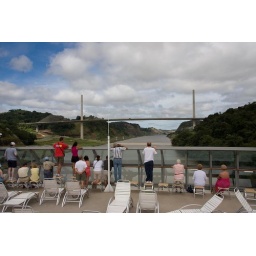
Continental bridge connection North and South America by road